Toe tag

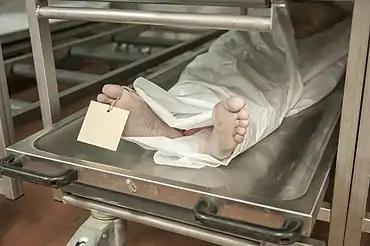
A toe tag on the corpse of the deceased in the morgue of the Charité.

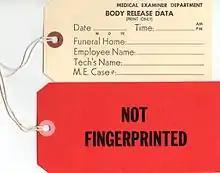
An empty toe tag.

A toe tag is a piece of cardboard attached with string to the big toe of a deceased individual in a morgue. It is used for identification purposes, allowing the mortician, coroner, law enforcement, and others involved in the death process to correctly identify the corpse.